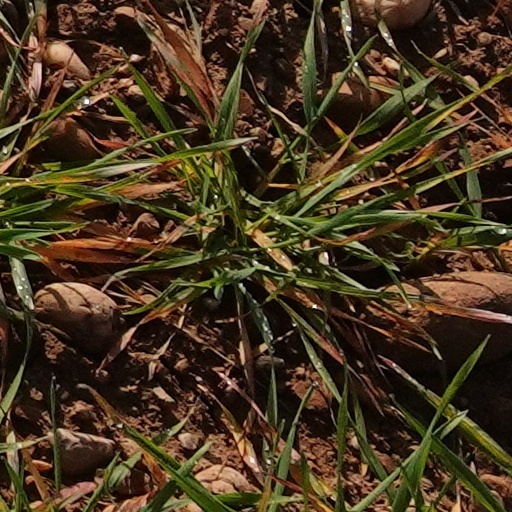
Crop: wheat